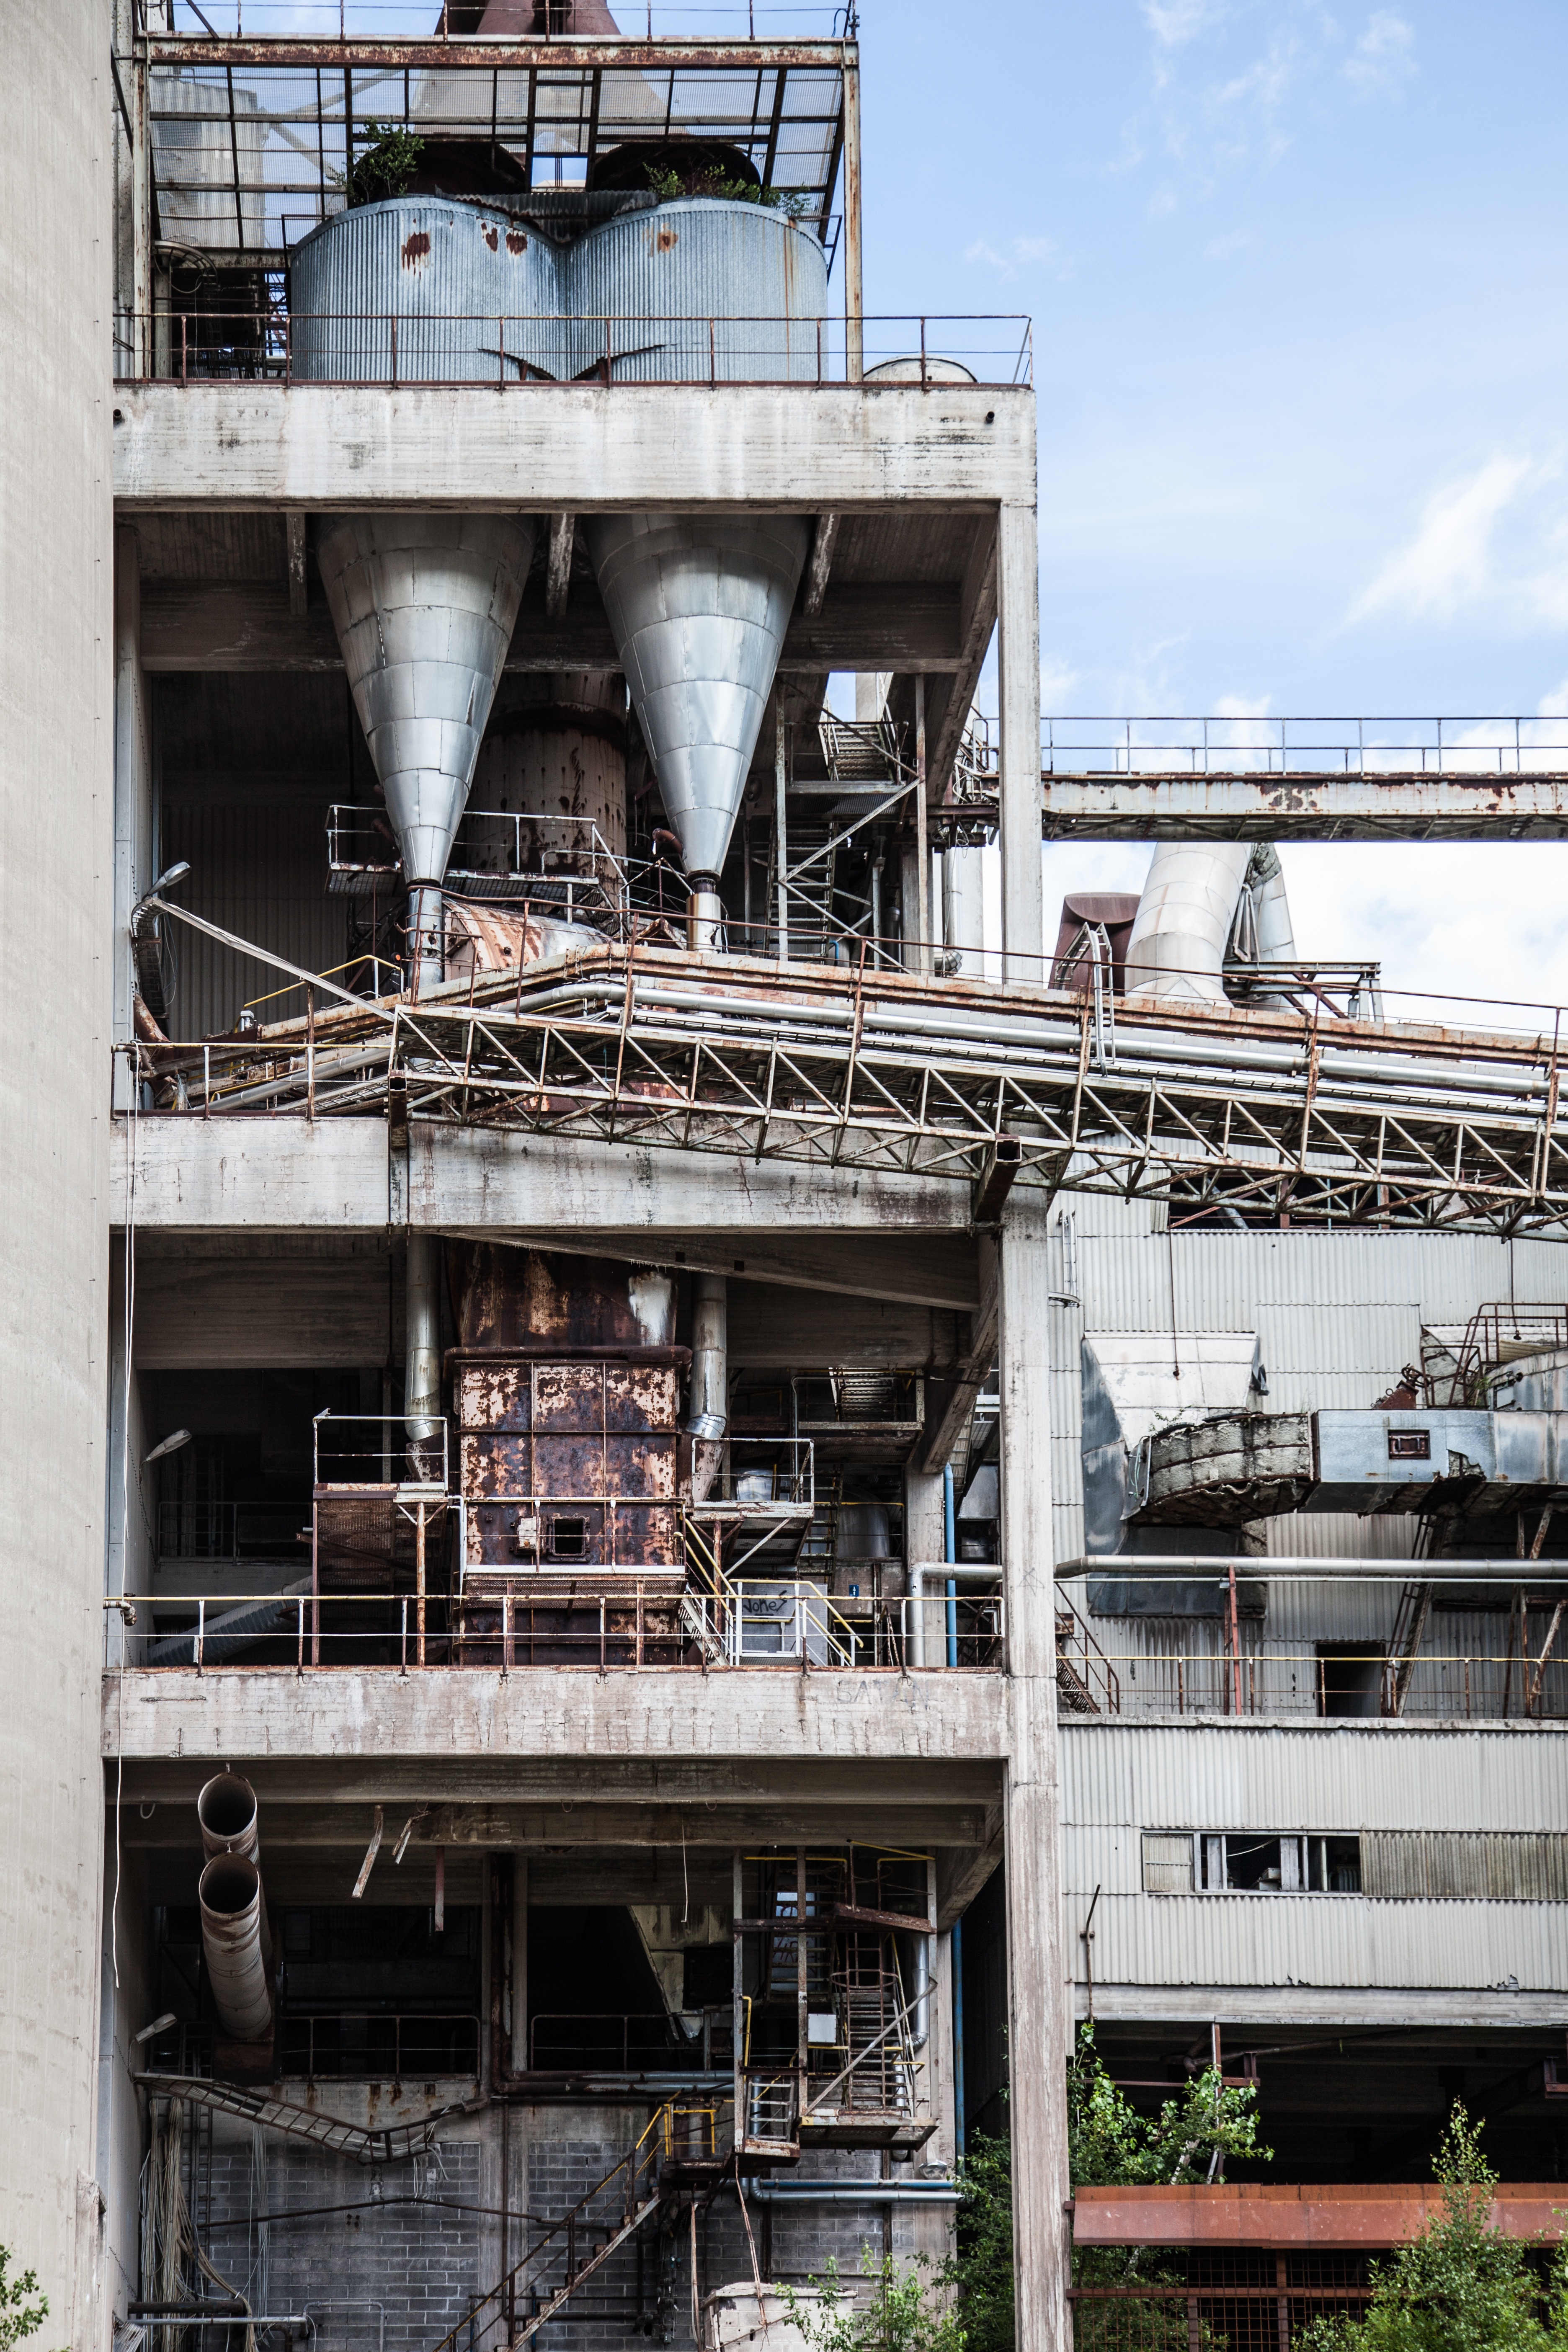
architecture, plant, wood, vintage, old, steel, transport, rust, pile, vehicle, instrument, broken, metal, crack, industrial, abandoned, factory, dirty, rough, empty, industry, decay, pipe, waste, junkyard, trash, dump, iron, garbage, damage, melting, recycle, scrap, metallic, nobody, exhaust, scrap metal, urban area